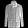
Label: Coat